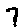
Label: 7